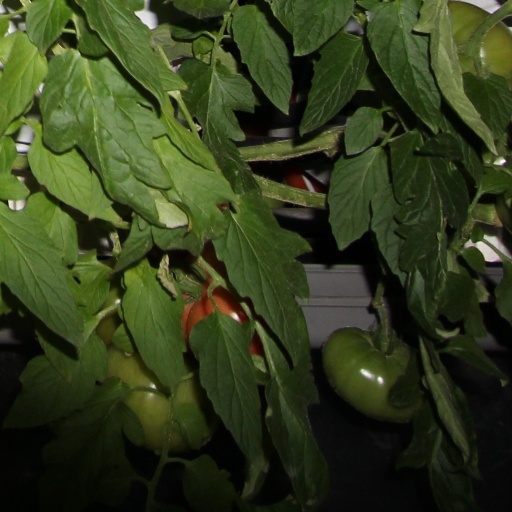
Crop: tomato